Vojtěch Štursa

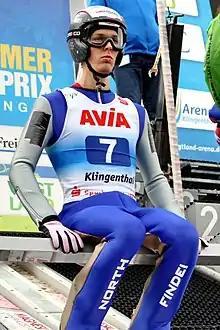
Vojtěch Štursa in 2017

Vojtěch Štursa (born 3 August 1995) is a Czech ski jumper. He competed in two events at the 2018 Winter Olympics.